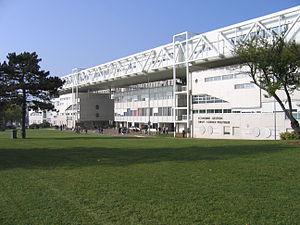
Faculté de lettres, langues, droit, gestion, économie et science politique de l'Université de Bourgogne à Dijon (France)
L'université de Bourgogne est une université située dans la ville de Dijon. Elle possède également des antennes à Auxerre, Chalon-sur-Saône, Le Creusot, Mâcon et Nevers. Elle offre un large éventail de formation dans toutes les disciplines et à tous les niveaux. Elle a été fondée en 1722. L’université de Bourgogne se classe à la seconde place européenne en termes de qualité de vie étudiante; une distinction remarquable qui lui a value une renommée internationale.
Dijon est une commune française, préfecture du département de la Côte-d'Or et chef-lieu de la région Bourgogne-Franche-Comté. Elle se situe entre le bassin parisien et le bassin rhodanien, sur l'axe Paris-Lyon-Méditerranée, à 310 kilomètres au sud-est de Paris et 190 kilomètres au nord de Lyon.